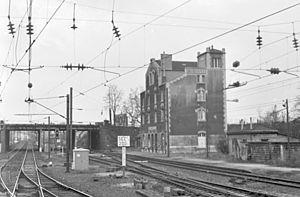
Grande Ceinture
La ligne de la grande ceinture de Paris dite Grande Ceinture est une ceinture périphérique ferroviaire autour de Paris, à une quinzaine de kilomètres en moyenne du boulevard périphérique. Sa construction est décidée vers la fin du XIXᵉ siècle, pour assurer l'interconnexion des lignes radiales reliant la capitale à la province et soulager la ligne de Petite Ceinture créée précédemment. Elle est doublée sur une portion est par la « Grande Ceinture complémentaire » et, sur une portion sud-est, par la « Grande Ceinture stratégique ».
La gare de Bobigny est une gare ferroviaire française, située sur le territoire de la commune de Bobigny en Seine-Saint-Denis.